Robert Mateja

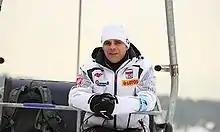

Robert Mateja (born 5 October 1974) is a Polish former ski jumper who competed from 1992 to 2008. His best individual World Cup finishes were fifth in Harrachov (large hill) on 14 December 1996, and fifth again in Sapporo on 28 January 2001. His best team finish was third in Villach on 9 December 2001.